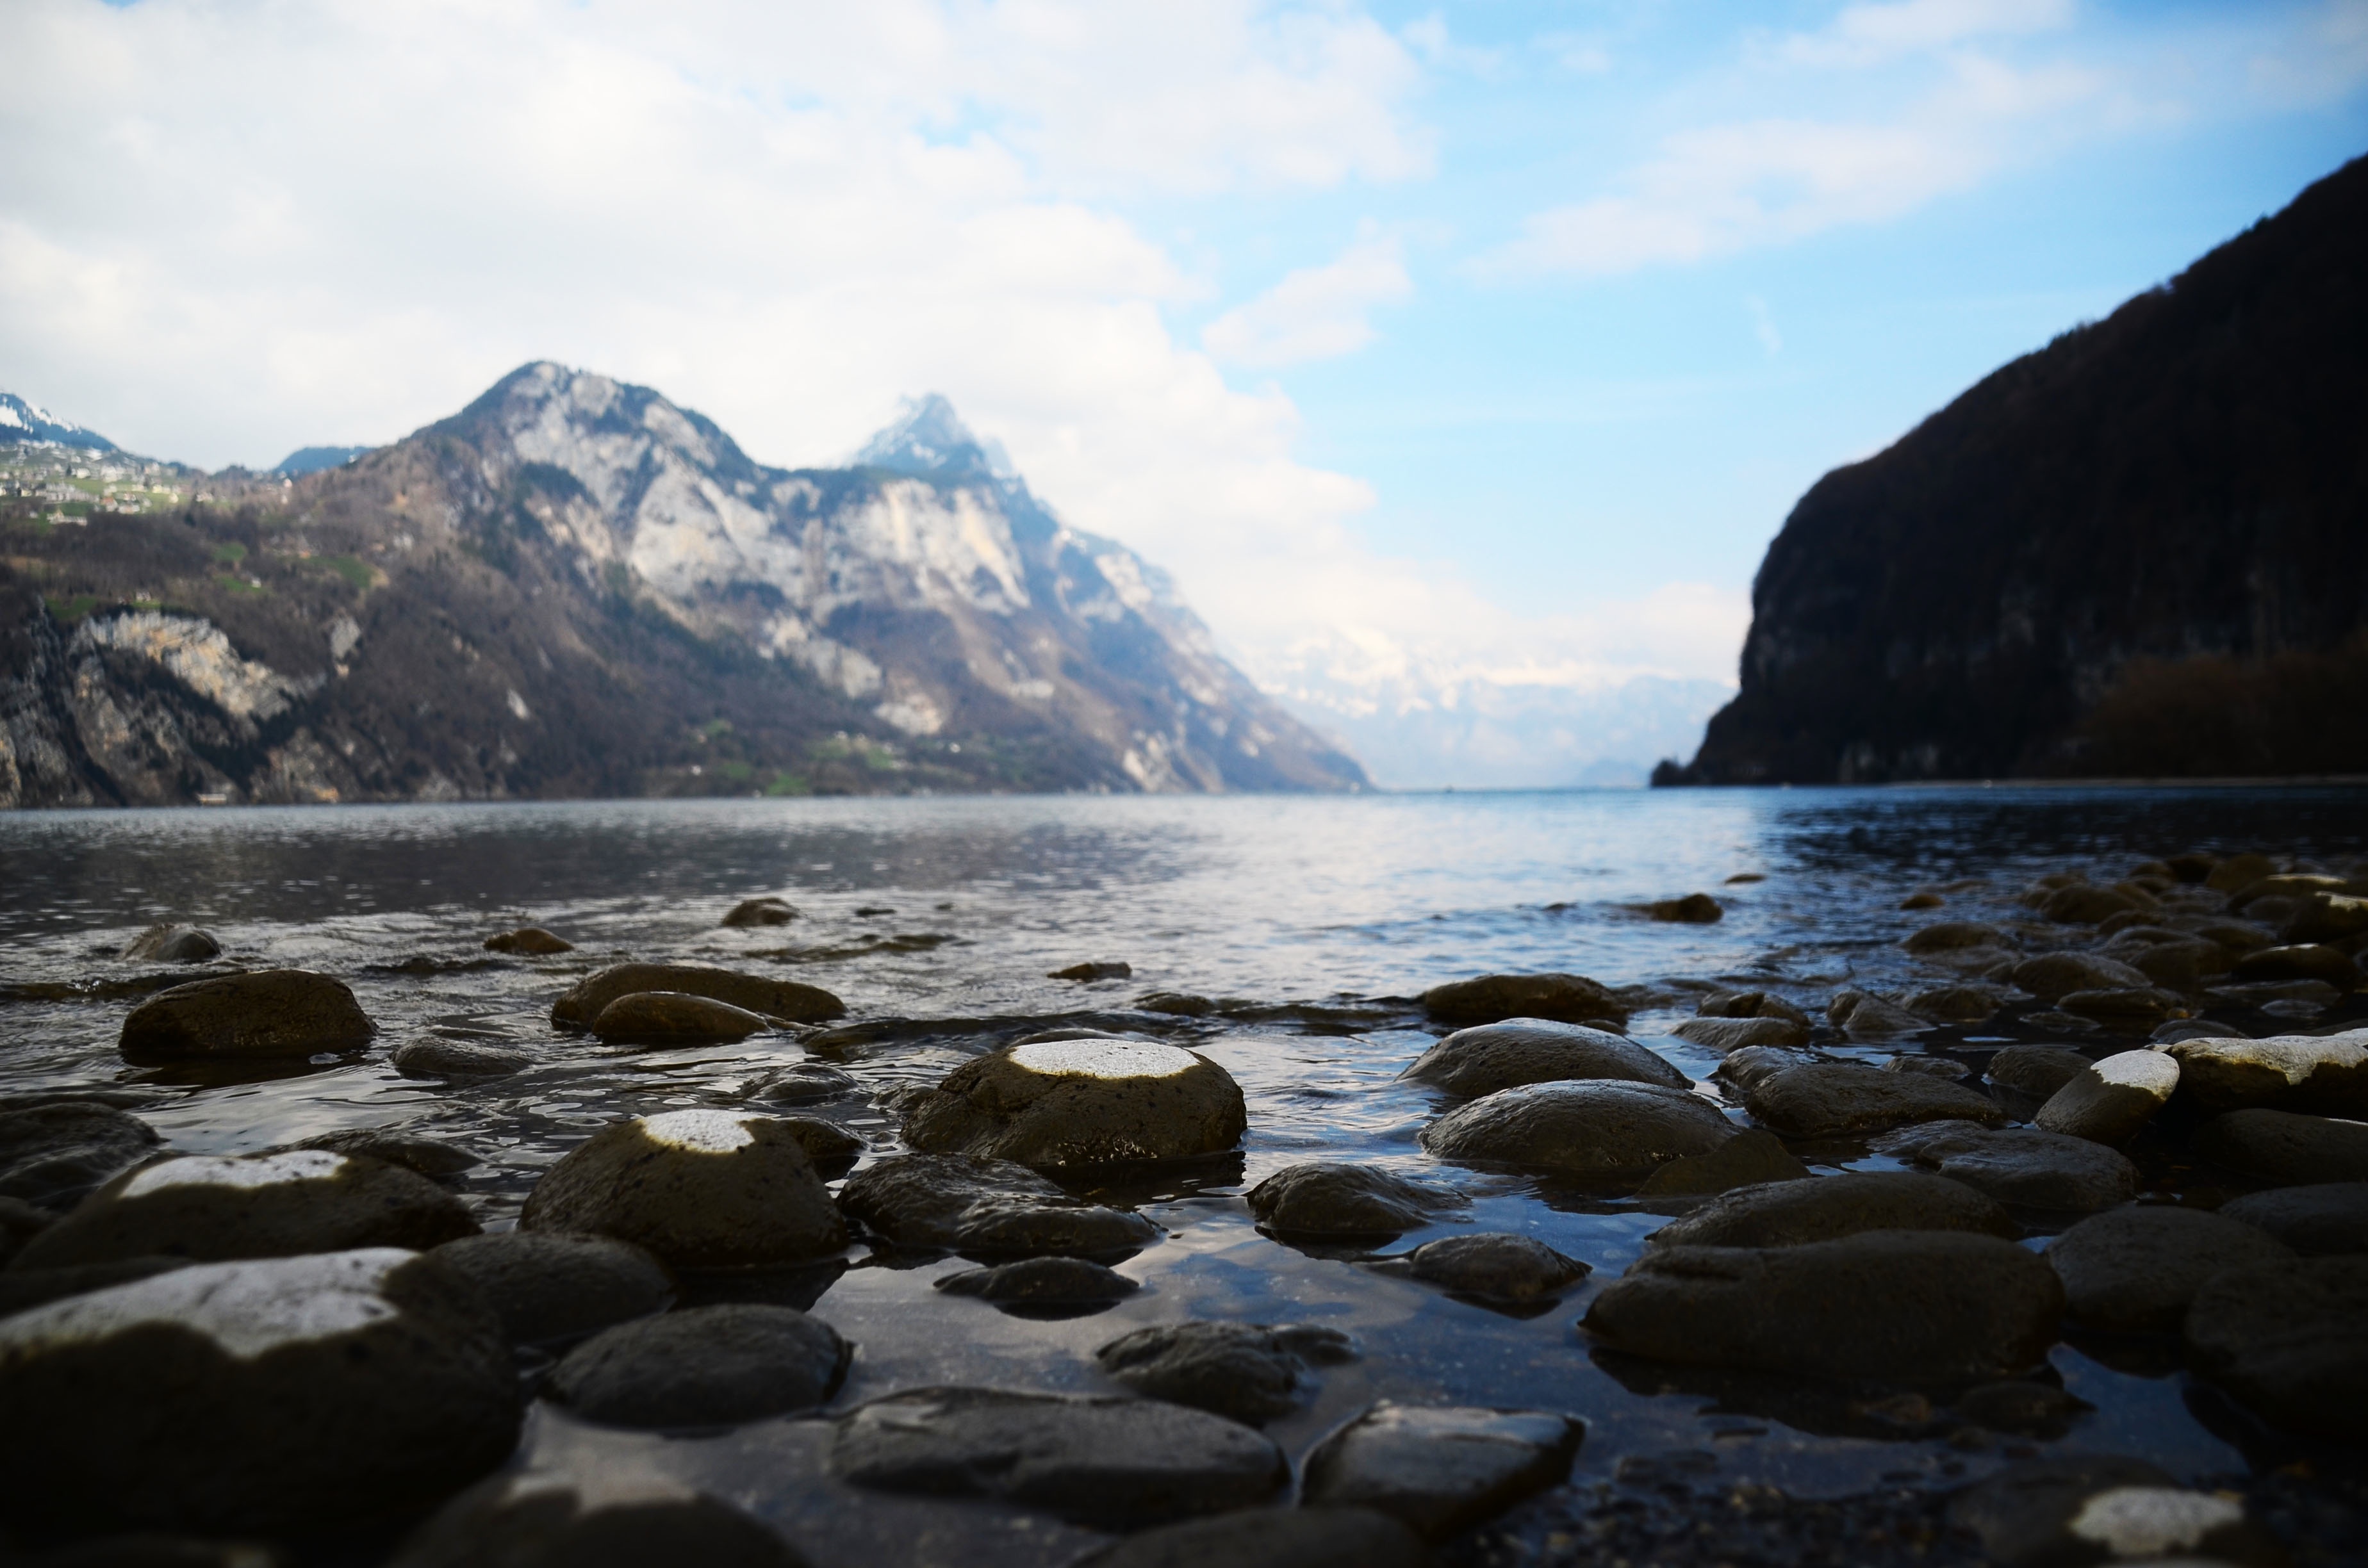
landscape, sea, coast, water, nature, rock, ocean, wilderness, mountain, shore, wave, lake, river, stone, bay, fjord, body of water, loch, landform, geographical feature